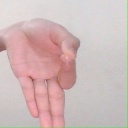
अक्षर: ज्ञ